Cécile Coulon

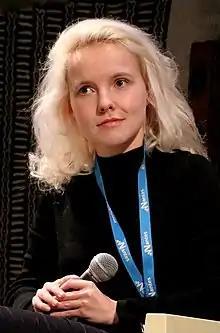
Cécile Coulon in 2018

Cécile Coulon (born 13 June 1990) is a French novelist, poet and short story writer. As of 2020, she has published seven novels, two poetry collections and one short story collection. She has been awarded the Prix des libraires (2017) and the prix Guillaume Apollinaire (2018)